David Michôd

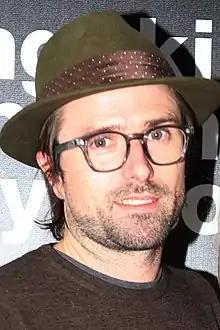
Michôd in 2012

David Michôd is an Australian film director, screenwriter, producer, and actor. He is best known for directing the critically acclaimed crime drama "Animal Kingdom" (2010) and dystopian drama "The Rover" (2014). He also co-wrote "Hesher" (2010).